High courts of justice (Spain)

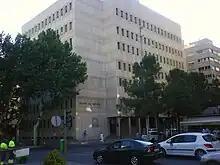
Upper court of Justice of Castile-La Mancha (Albacete).

The superior courts of justice, or high courts of justice, are courts within the judicial system of Spain, whose territorial scope covers an autonomous community, as laid down in the Organic Law of Judicial Power ("Ley Orgánica del Poder Judicial").